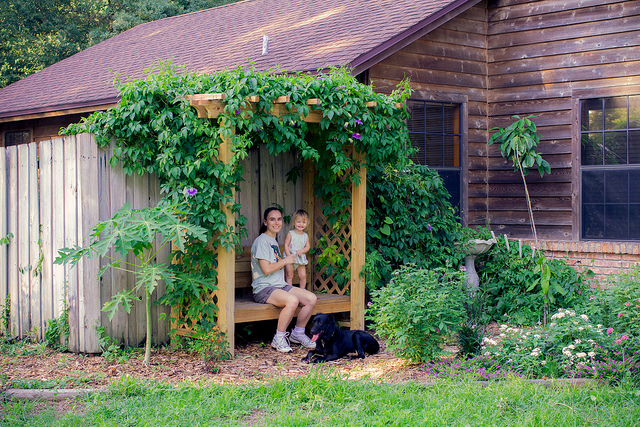
user: Given an image and a question. Answer the question in a short answer. Question: What is the breed of the dog? Short Answer:
assistant: dachsund